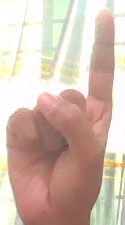
ASL sign: 1